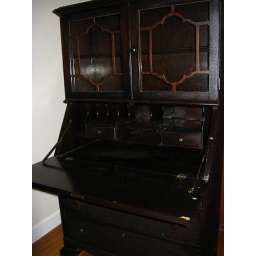
Secretary style desk. The big laptop will fit under the interior shelf drawers, so it's a great space saver.